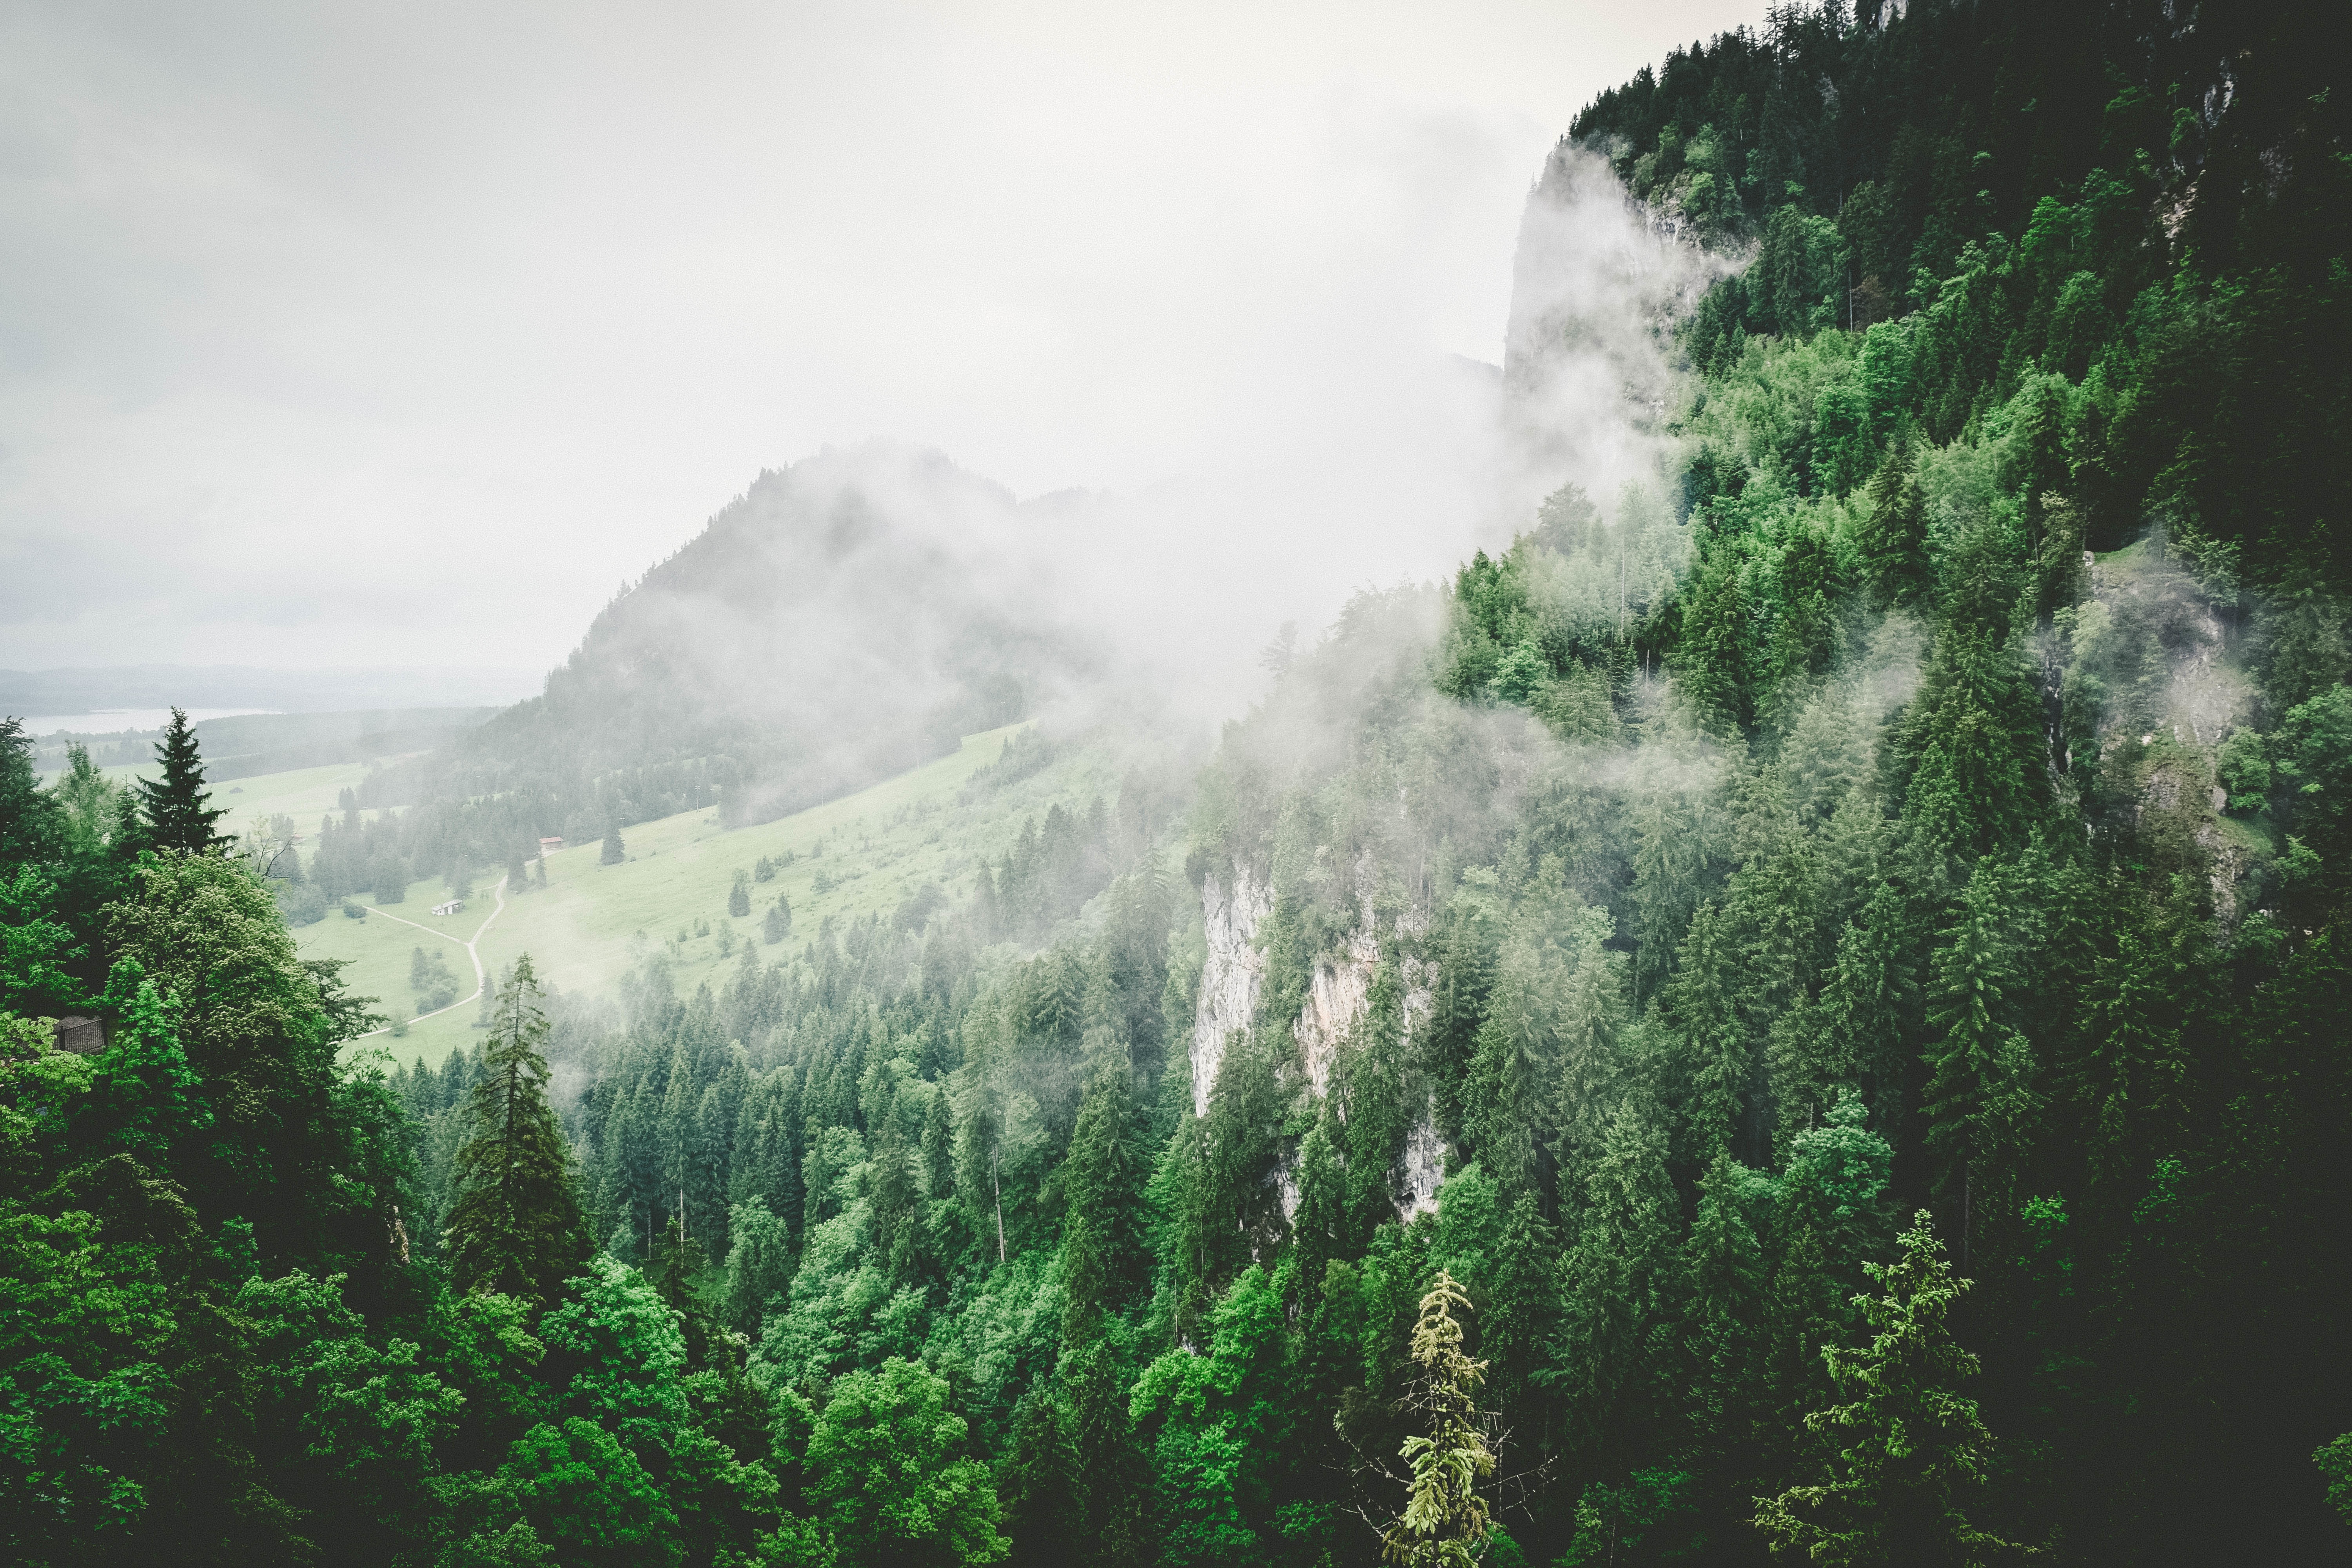
tree, nature, forest, wilderness, mountain, cloud, fog, mist, sunlight, morning, hill, mountain range, green, jungle, weather, terrain, rainforest, habitat, water feature, natural environment, geographical feature, atmospheric phenomenon, atmosphere of earth, mountainous landforms